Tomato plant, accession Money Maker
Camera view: vertical (180 deg); turntable rotation: 180 degrees
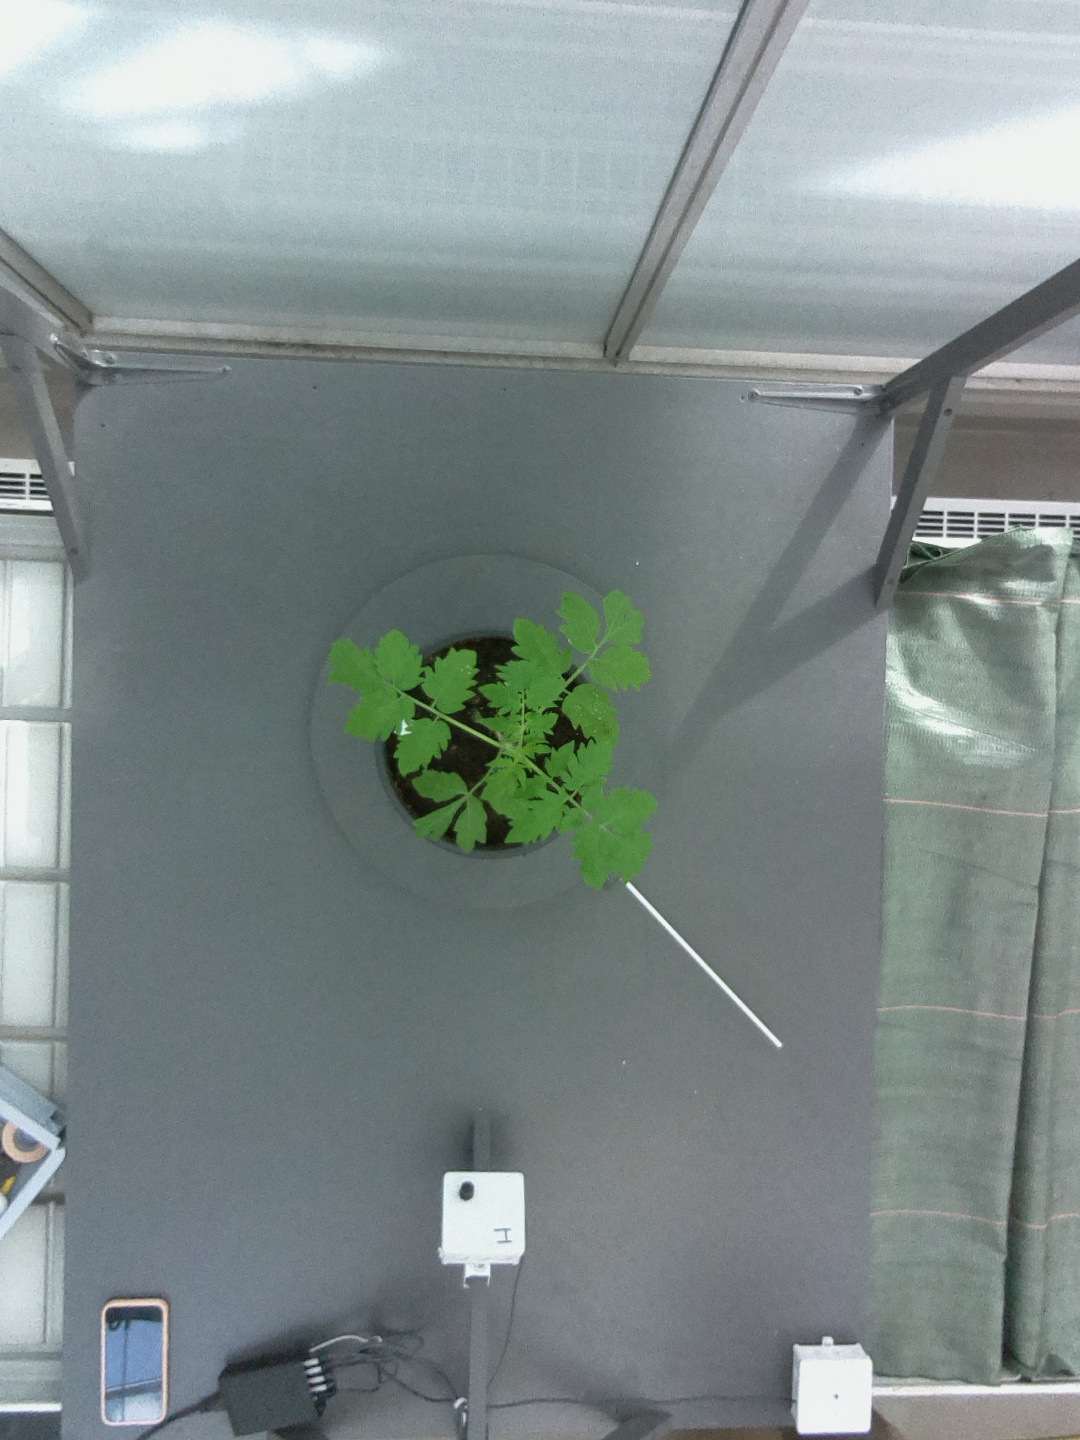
BBCH growth stage 13: 6 of true leaves visible